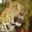
Label: leopard